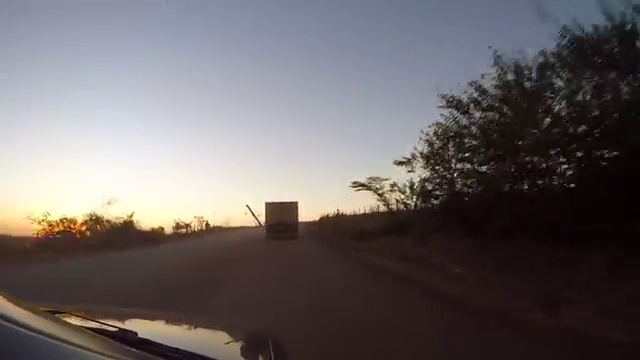
Fire: no
Smoke: no